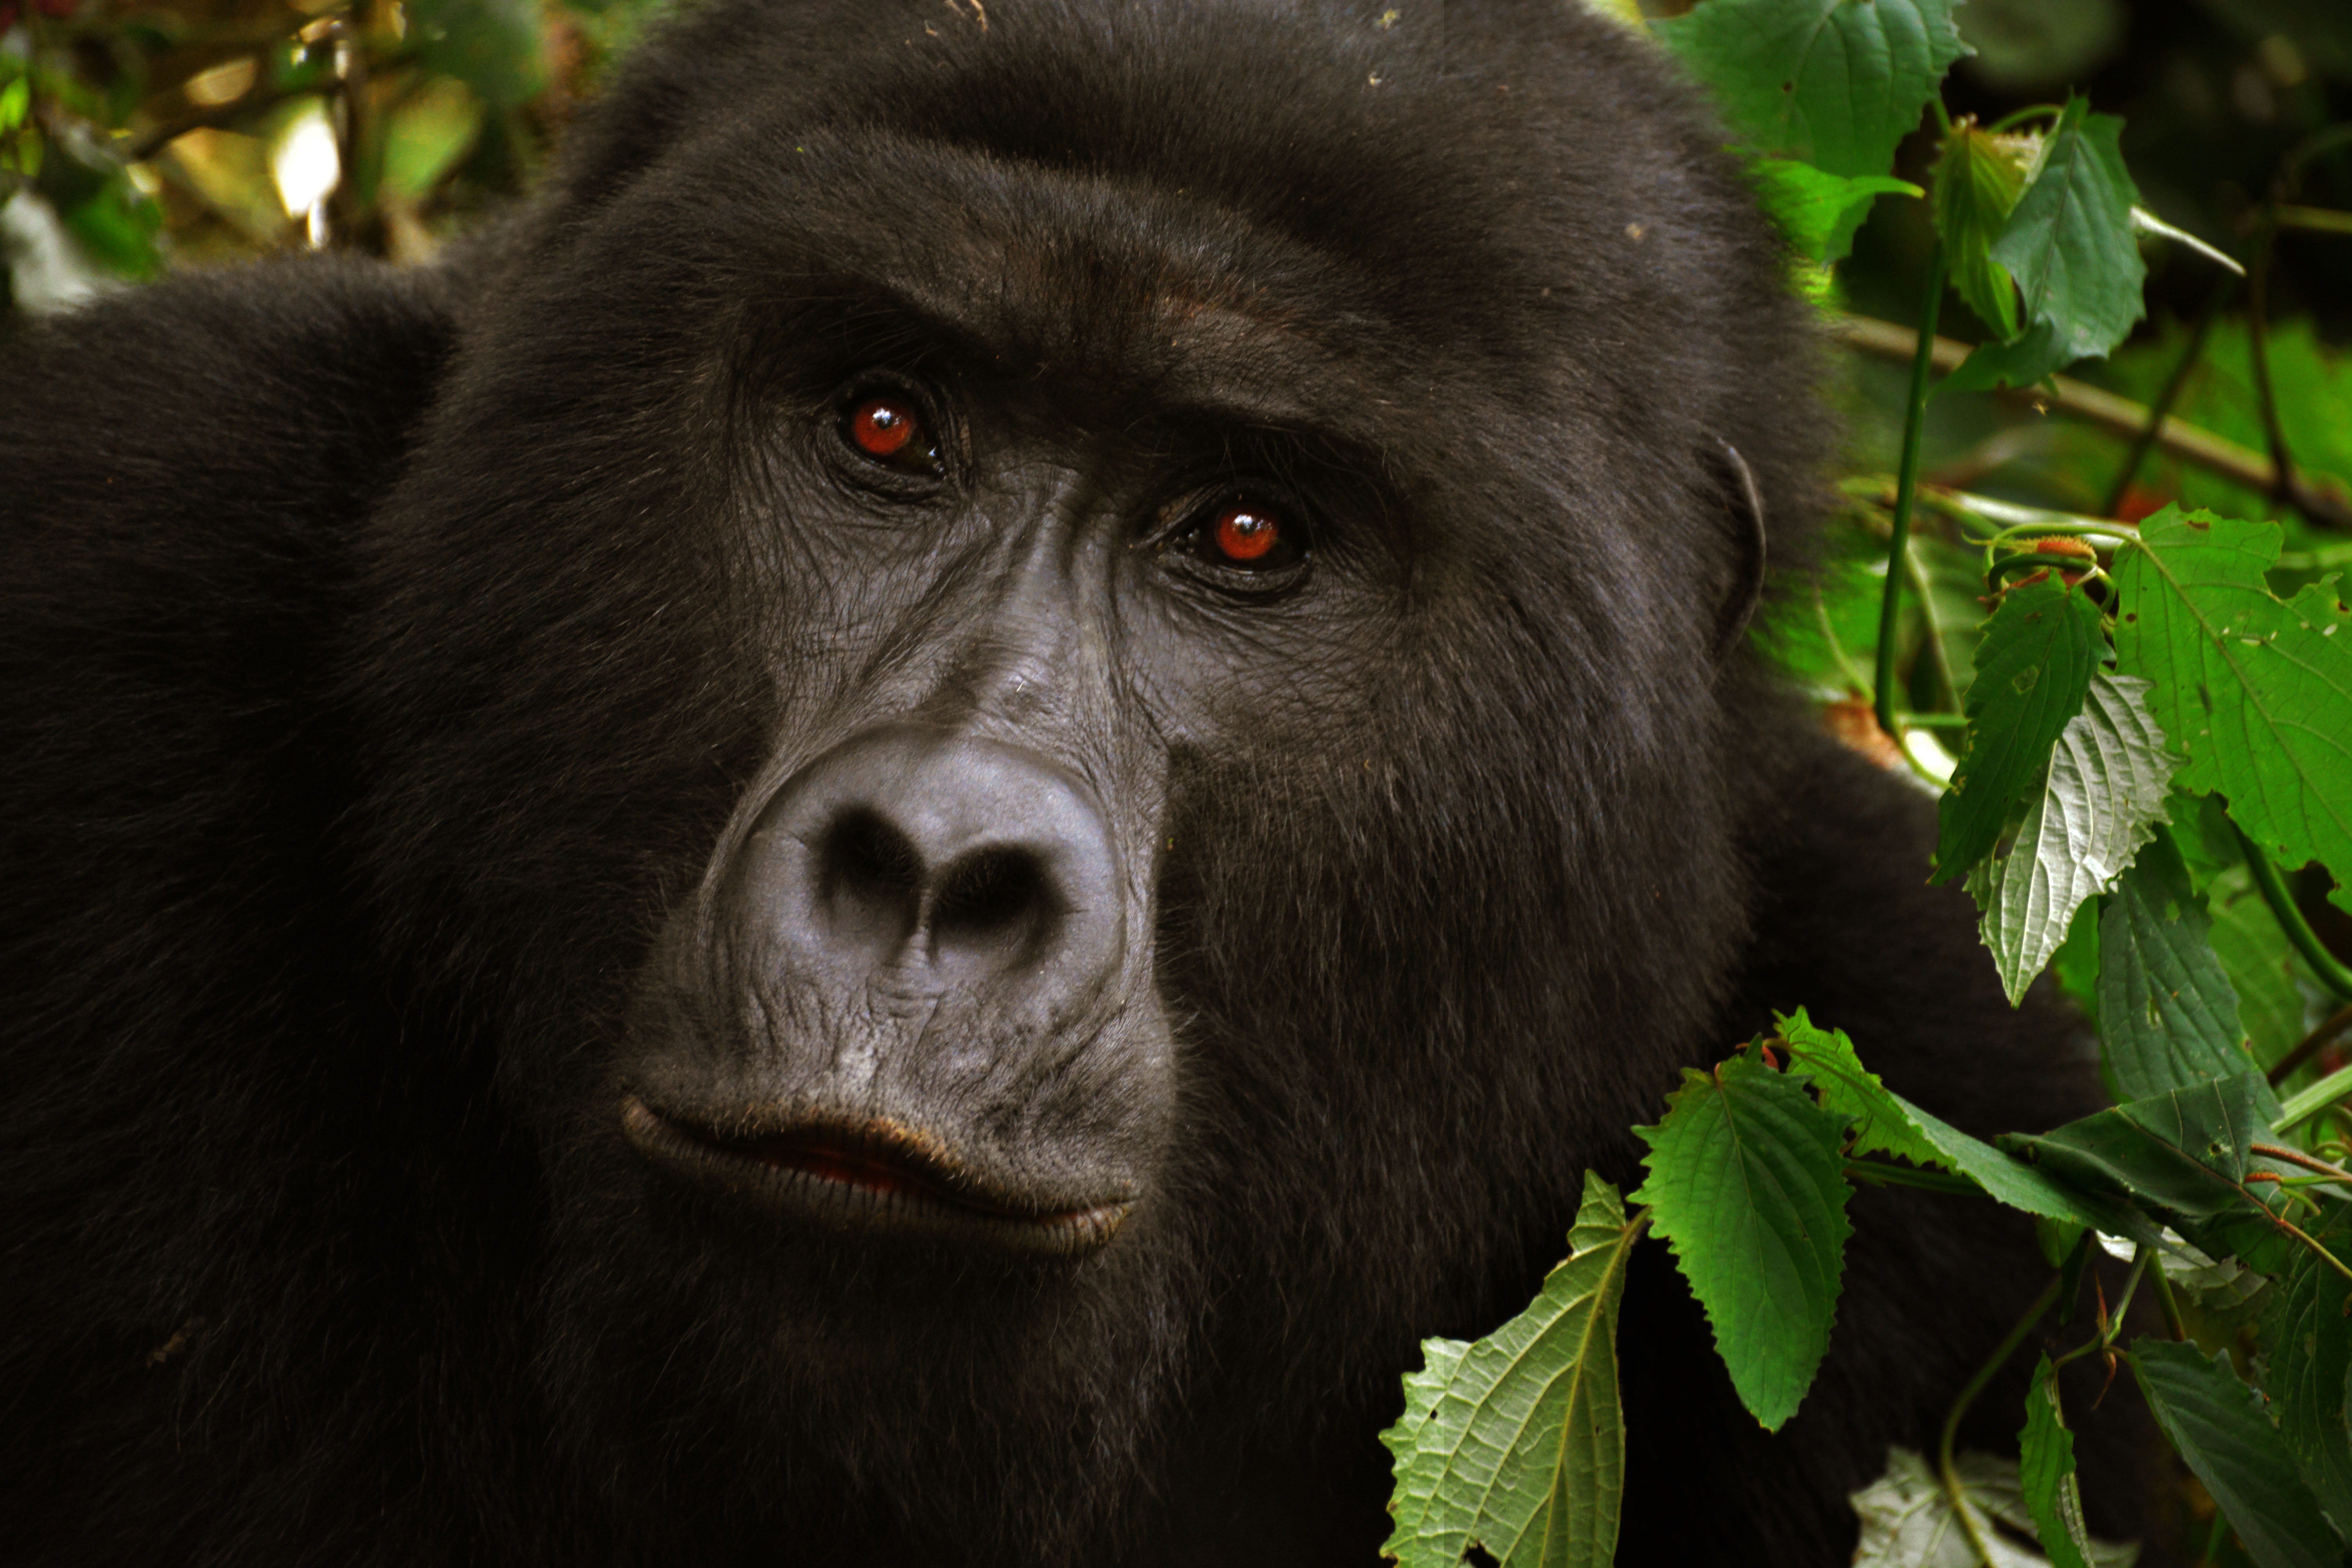
mammal, vertebrate, primate, terrestrial animal, snout, nature reserve, leaf, organism, Western lowland gorilla, eye, mouth, wildlife, adaptation, common chimpanzee, plant, temple, old world monkey, forest, macaque, jungle